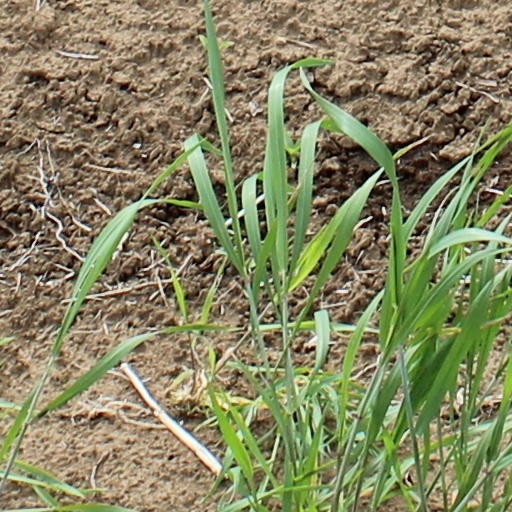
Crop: wheat